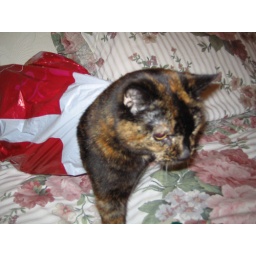
the cat got stuck in a bag